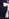
Number: 7